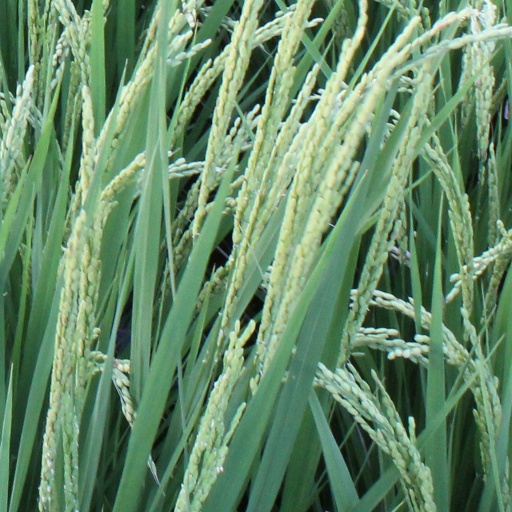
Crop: rice